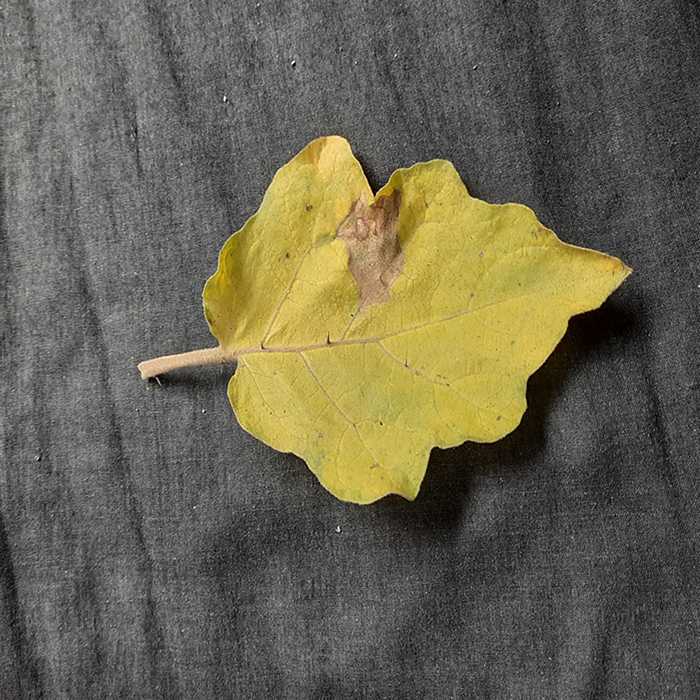
Plant: Eggplant
Label: Eggplant verticillium wilt